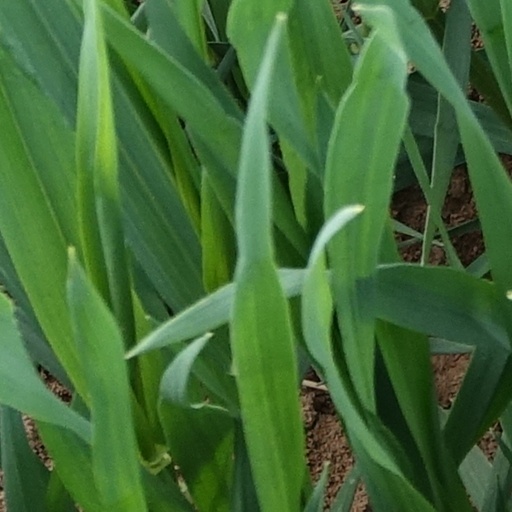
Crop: wheat